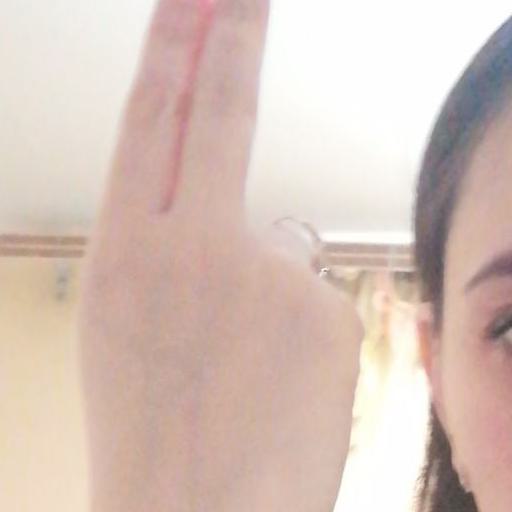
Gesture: two_up_inverted